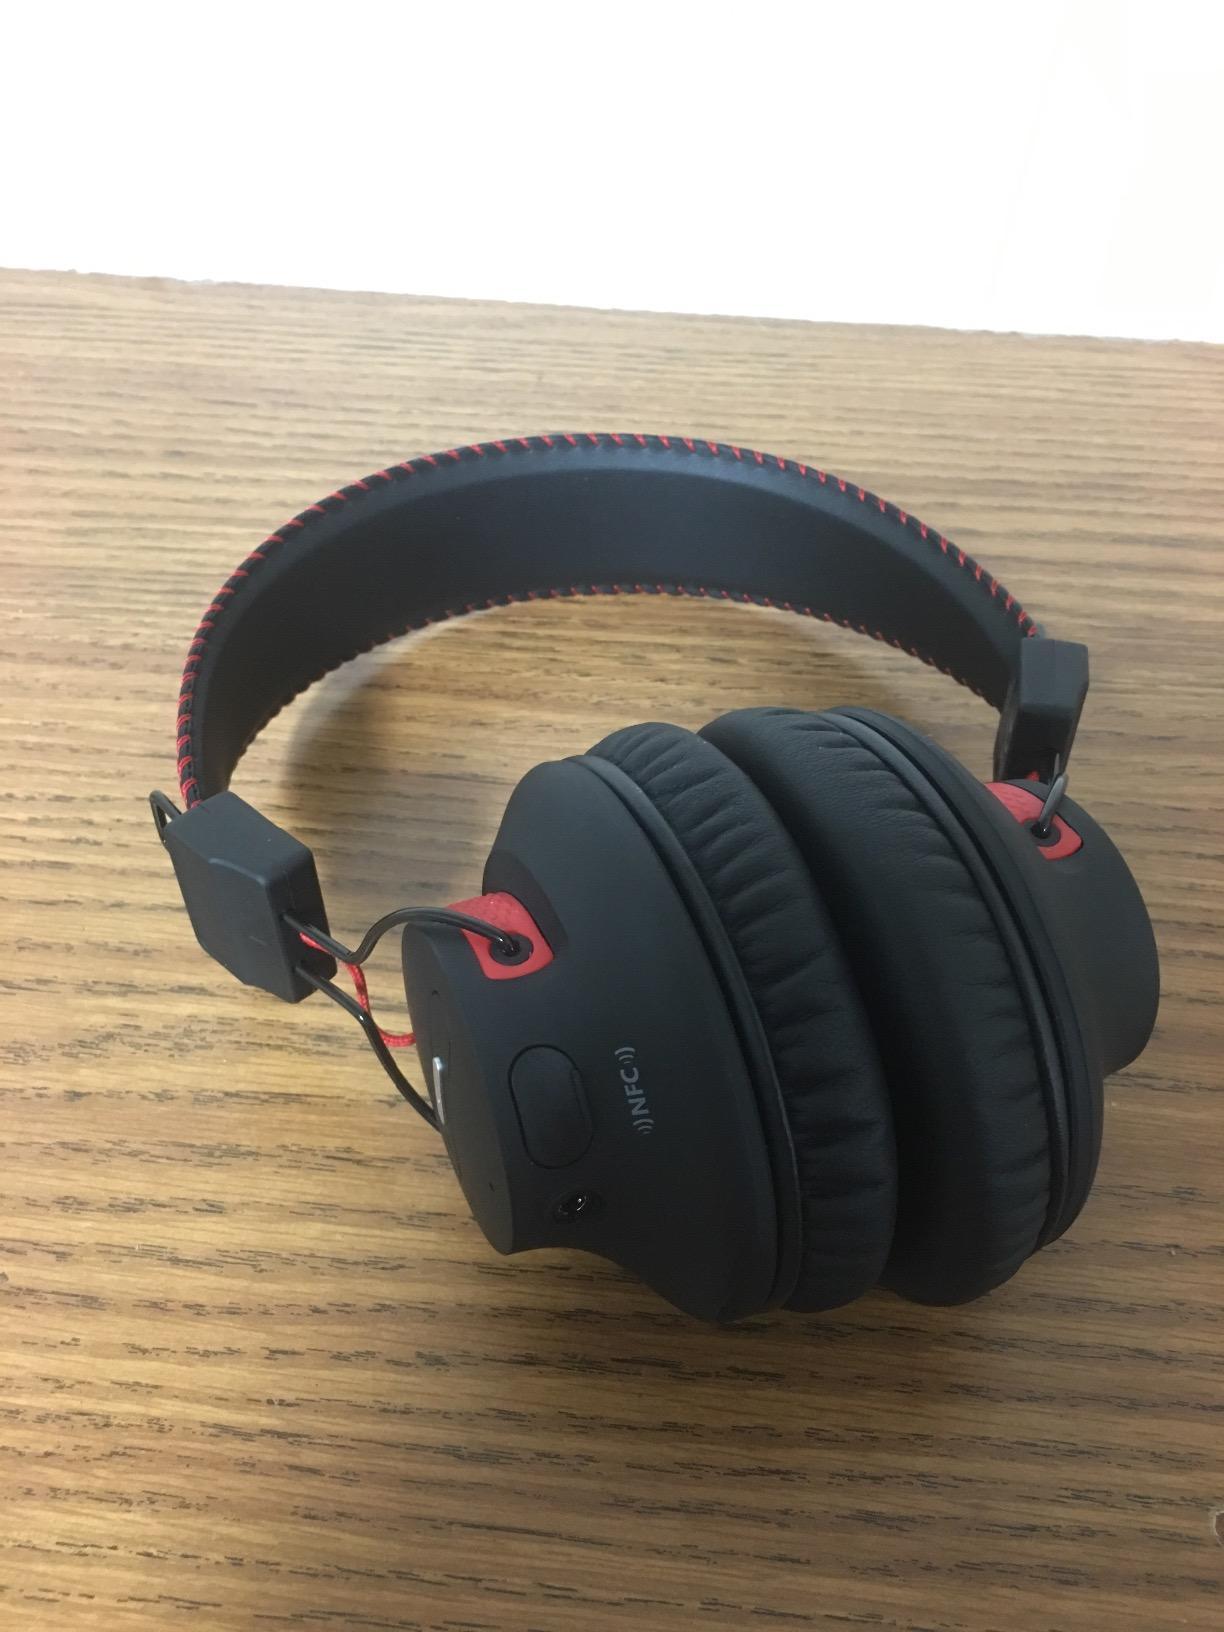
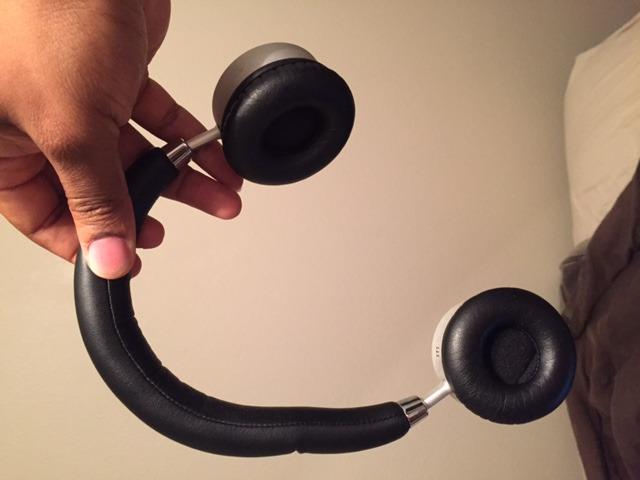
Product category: headphones
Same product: no